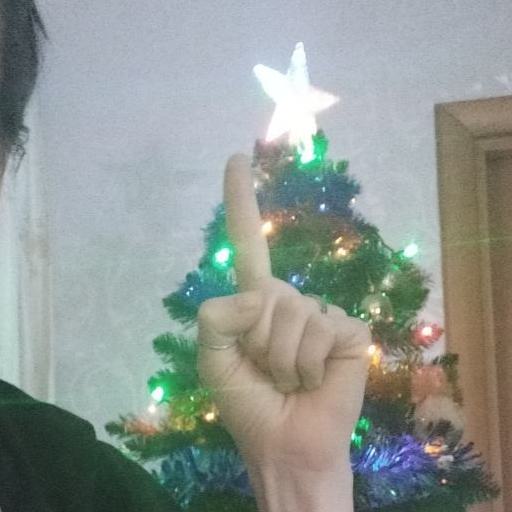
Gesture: one